Western Airlines

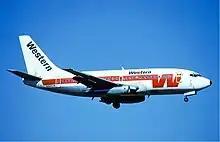
Boeing 737-200 landing in Salt Lake City

This mainline destination list is taken from Western's March 1, 1987, timetable shortly before the merger with Delta Air Lines. The airline's main hub was Salt Lake City International Airport with a smaller hub at Los Angeles International Airport.